Paulding Farnham

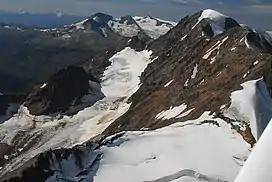
Mount Farnham in the Purcell Mountains.

The 1900 Exposition Universelle was held in Paris between April 15 and November 12, 1900. Farnham designed a life-size iris brooch composed of 120 Yogo sapphires and accented with diamonds, topaz and garnets inset in platinum. The brooch was purchased by American collector Henry Walters for $6,906.84 (comparable to $ today) during the Exposition and the brooch is currently in the collection of the Walters Art Museum.